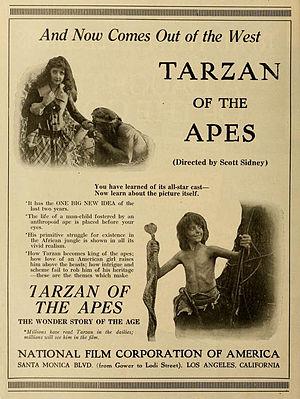
Tarzan chez les singes est un film américain qui constitue la première adaptation cinématographique du roman éponyme d'Edgar Rice Burroughs publié en 1912.